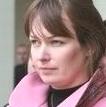
Age: 38